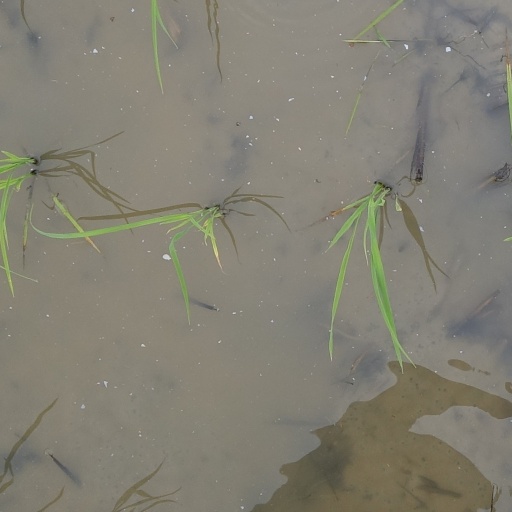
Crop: rice